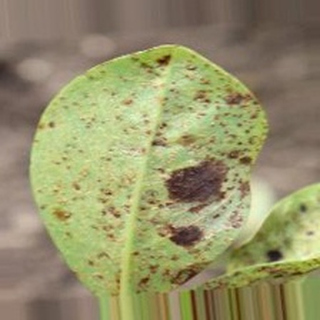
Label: groundnut_rust